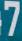
Number: 7